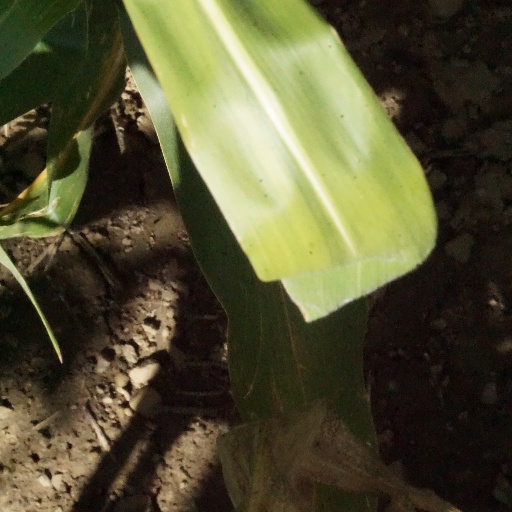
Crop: maize; corn